IBEX ribbon

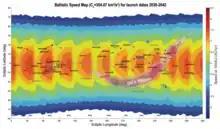
A juxtapositive graph of Interstellar Probe's potential flyby speed after Jupiter, year of flyby, potential flyby targets, and the IBEX ribbon.

The IBEX spacecraft, launched in 2008, was designed to map the flux of ENAs originating from the heliosphere’s boundary. In its first all-sky map, IBEX detected an unexpected, bright, and narrow structure of ENA emissions, now known as the IBEX ribbon. This feature was not predicted by prior models and indicated a complex interaction between the solar wind and the local interstellar magnetic field.